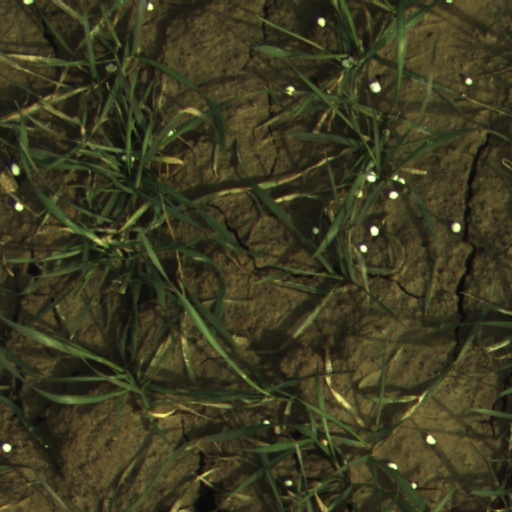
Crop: wheat